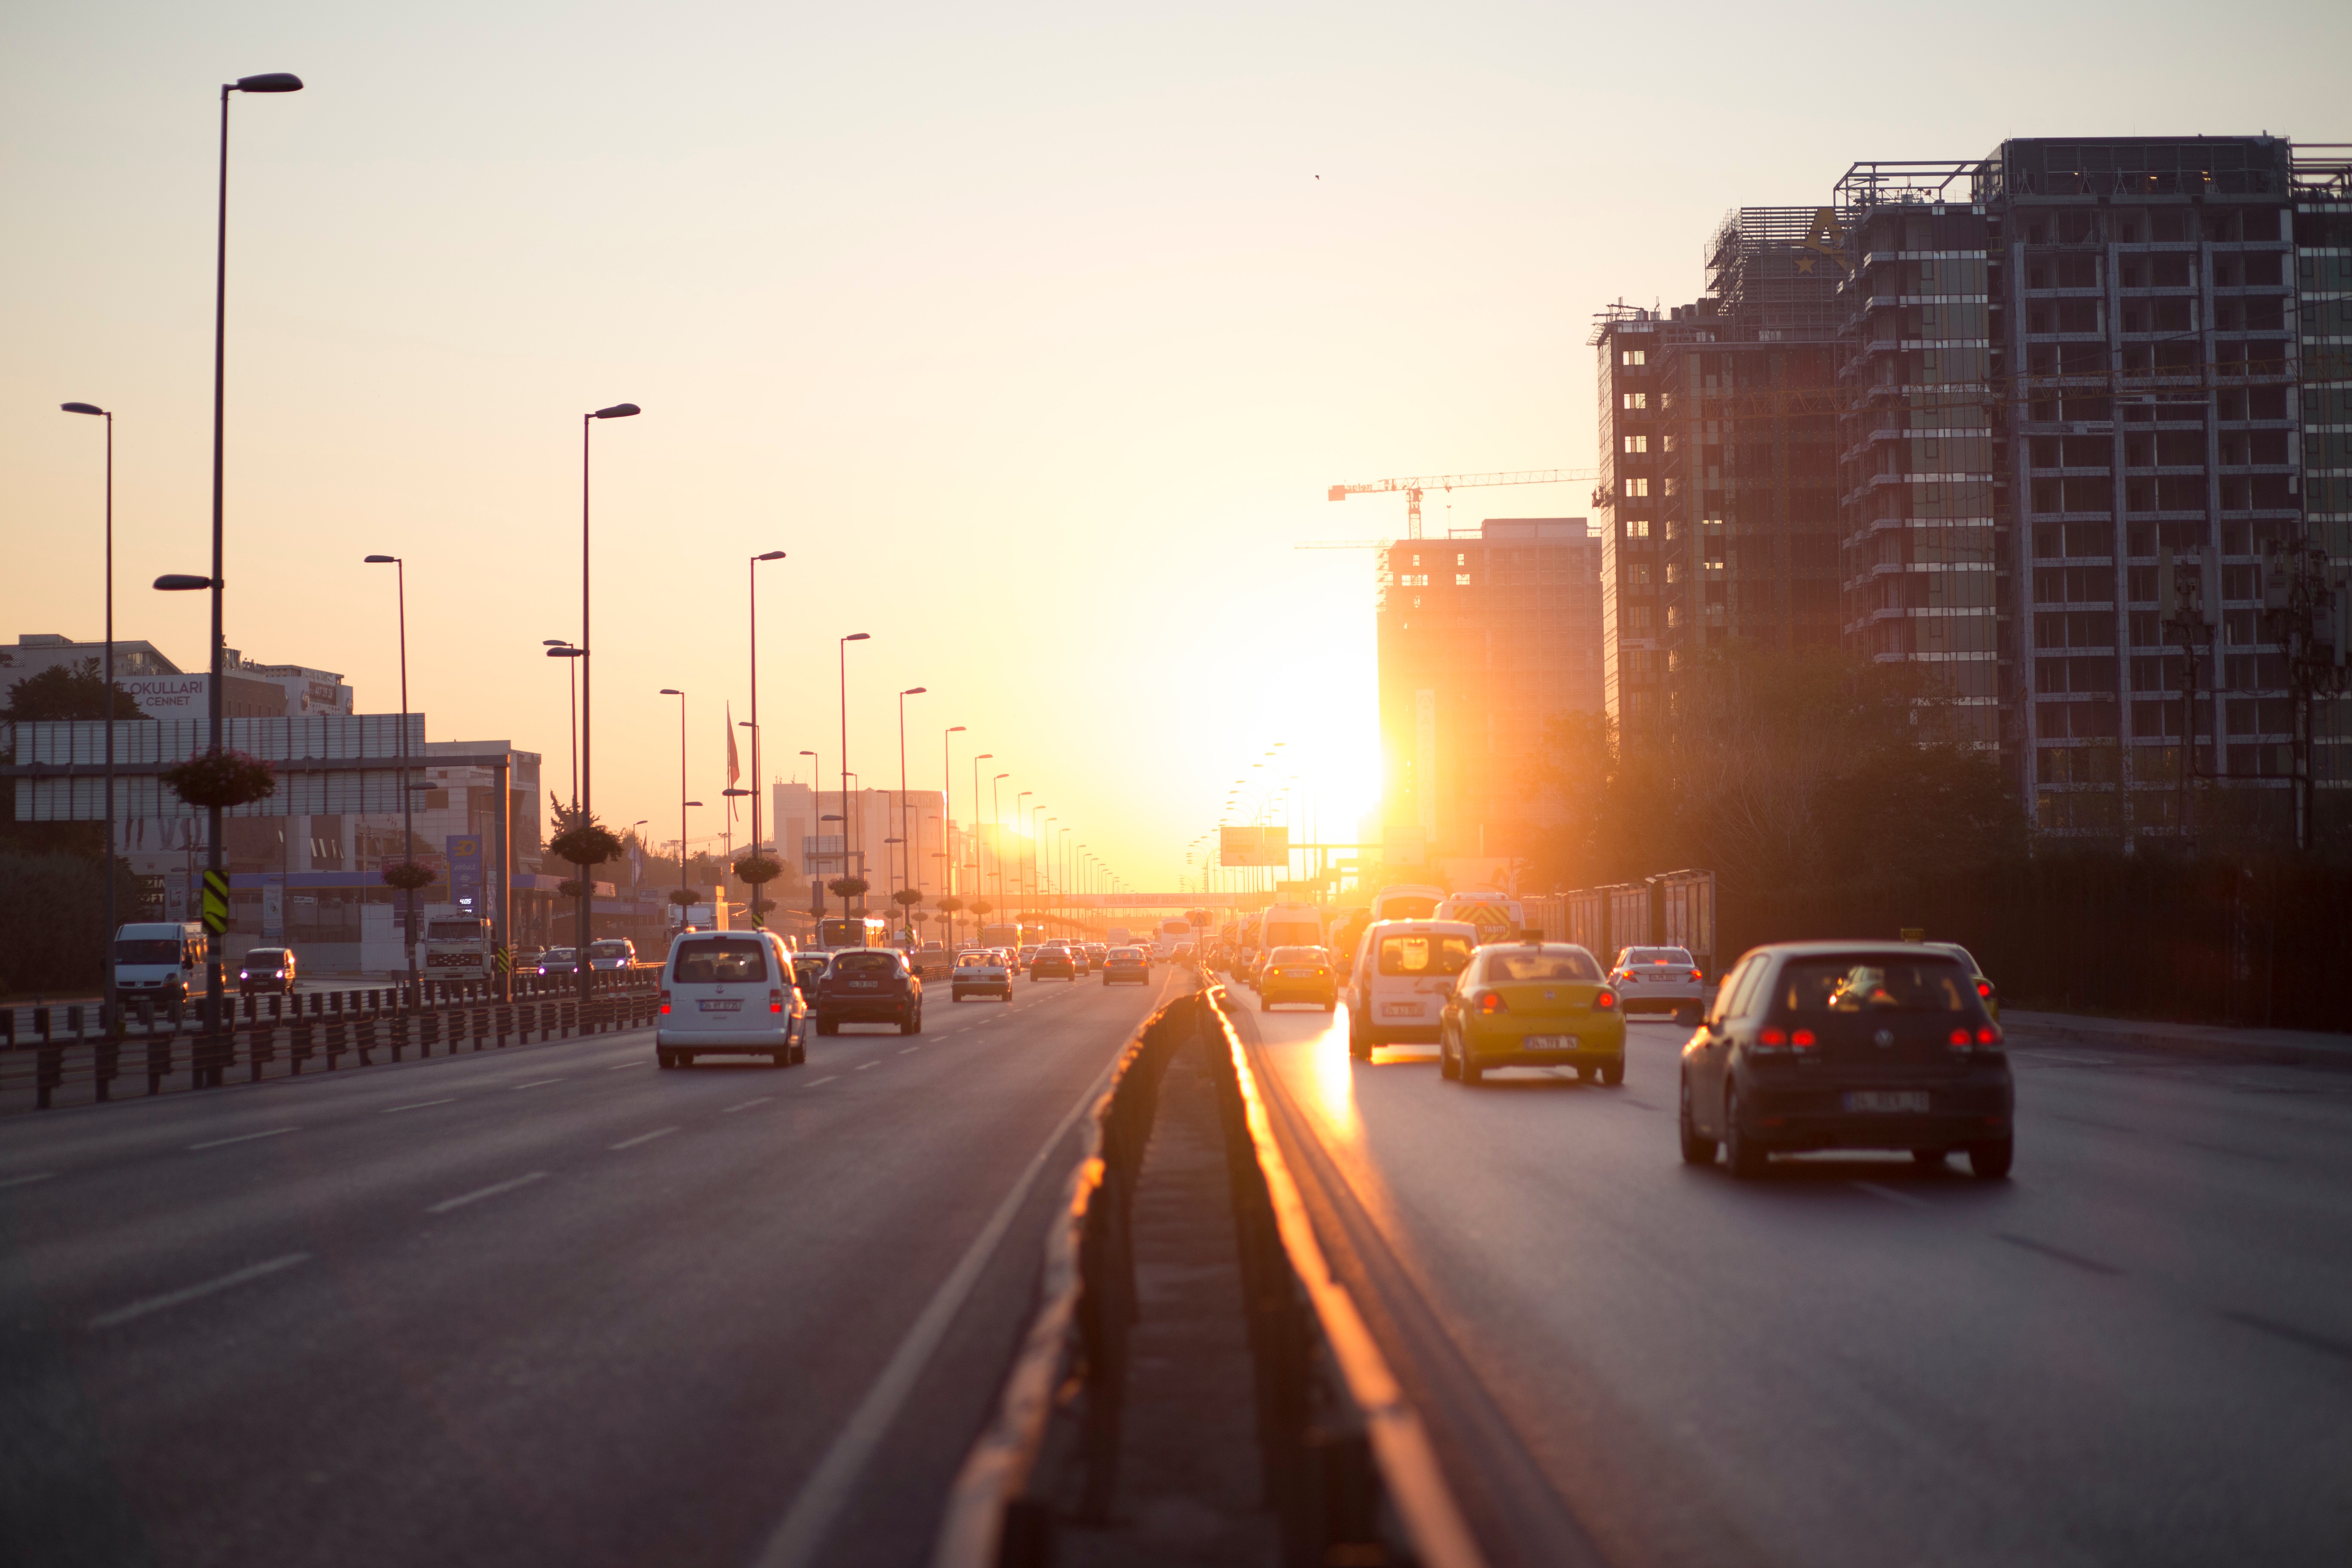
light, sunset, road, traffic, street, car, night, morning, highway, dawn, cityscape, dusk, evening, lane, lighting, infrastructure, atmospheric phenomenon